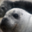
Label: seal